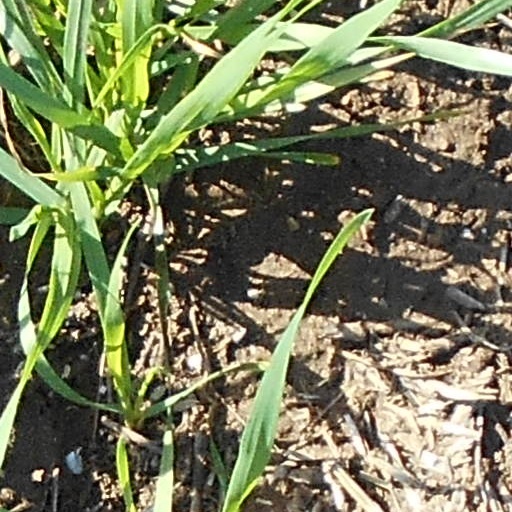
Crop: wheat